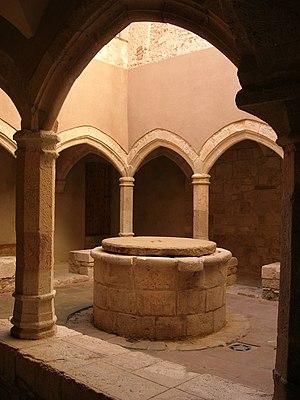
Monastère de Santes Creus, Catalogne, Espagne. This is a photo of a monument indexed in the Catalan heritage register of Béns Culturals d'Interès Nacional and the Spanish heritage register of Bienes de Interés Cultural under the reference RI-51-0000196.
Le Monastère de Santes Creus est une abbaye cistercienne construite au XIIᵉ siècle située en bordure de la commune de Aiguamurcia, dans la Catalogne. Elle fut déclarée Monument National par Ordre Royal le 13 juillet 1921.